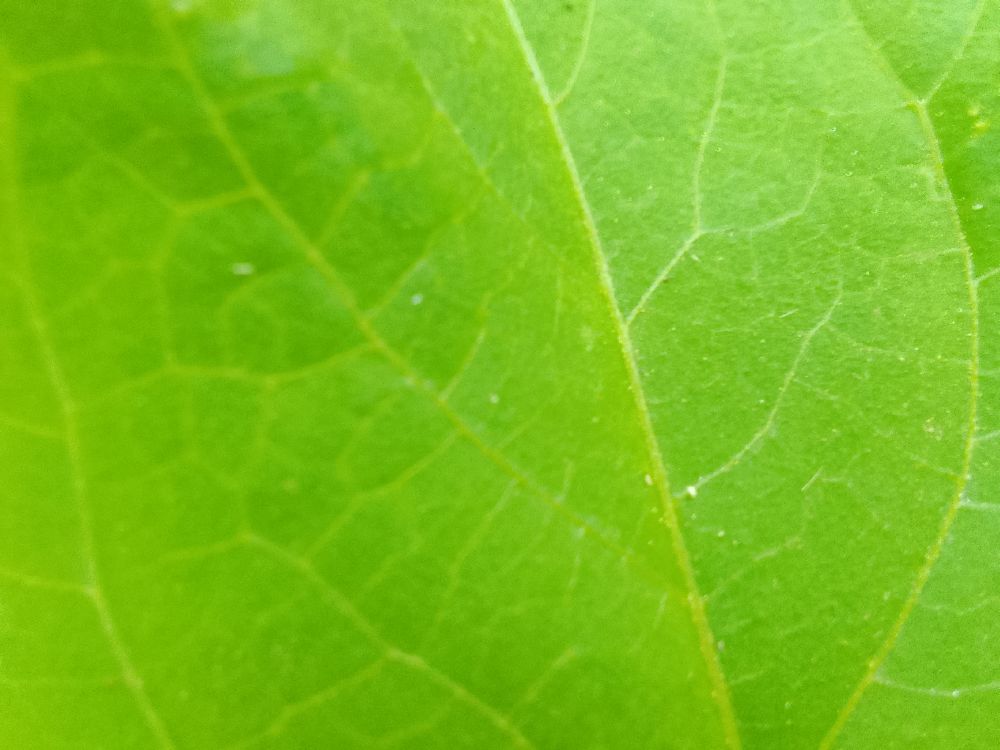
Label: healthy